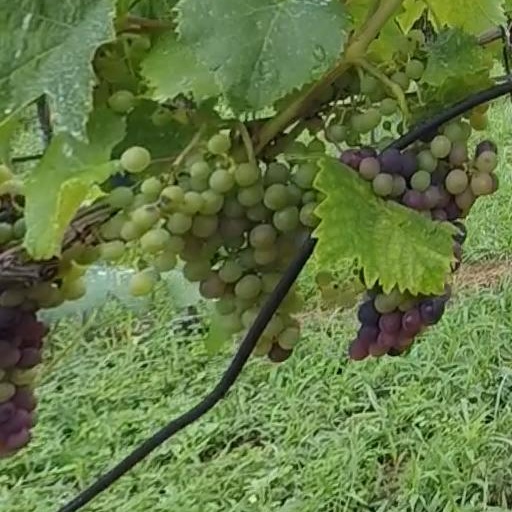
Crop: grape